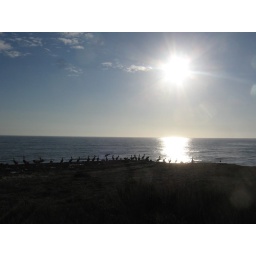
Some birds sitting on a cliff by a bike trail along the beach, Santa Cruz.